Charles Boissevain

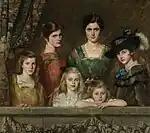
The six daughters of Charles E. H. Boissevain and his wife Maria Barbera Pijnappel, by Thérèse Schwartze (1916). They are Charles Boissevain's granddaughters.

Boissevain married Emily Héloïse MacDonnell (a granddaughter of Richard MacDonnell, Provost of Trinity College, Dublin) in England on June 27, 1867. They had eleven children: Charles Ernest Henri (1868-1940), Maria (1869-1959), Alfred Gideon (1870-1922), Robert Walrave (1872-1938), Hester (1873-1969), Olga Emily (1875-1949), Hilda Gerarda (1877-1975), Eugen Jan (1880-1949), Petronella Johanna (1881-1956), Jan Maurits (1883-1964), and Catharina Josephina (1885-1922).